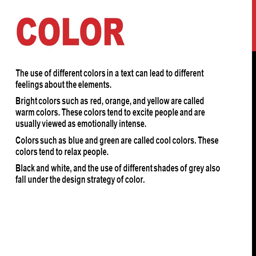
color the use of different colors in a text can lead to different feelings about the elements .